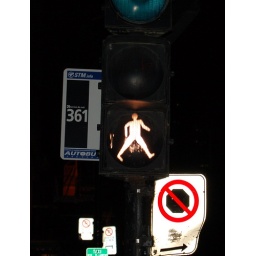
crosswalk in montreal. the variations in street signs and walk signals from nation to nation greatly amuses me.